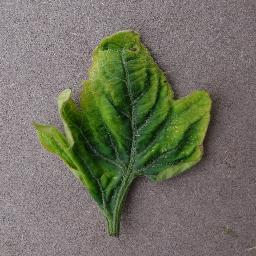
Label: Tomato___Tomato_Yellow_Leaf_Curl_Virus